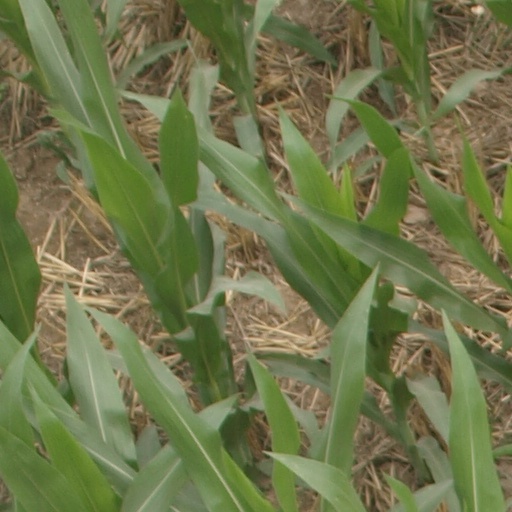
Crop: maize; corn